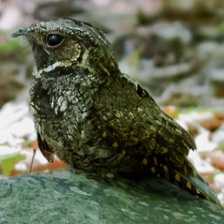
Species: EASTERN WIP POOR WILL
Scientific name: ANTROSTOMUS VOCIFERUS